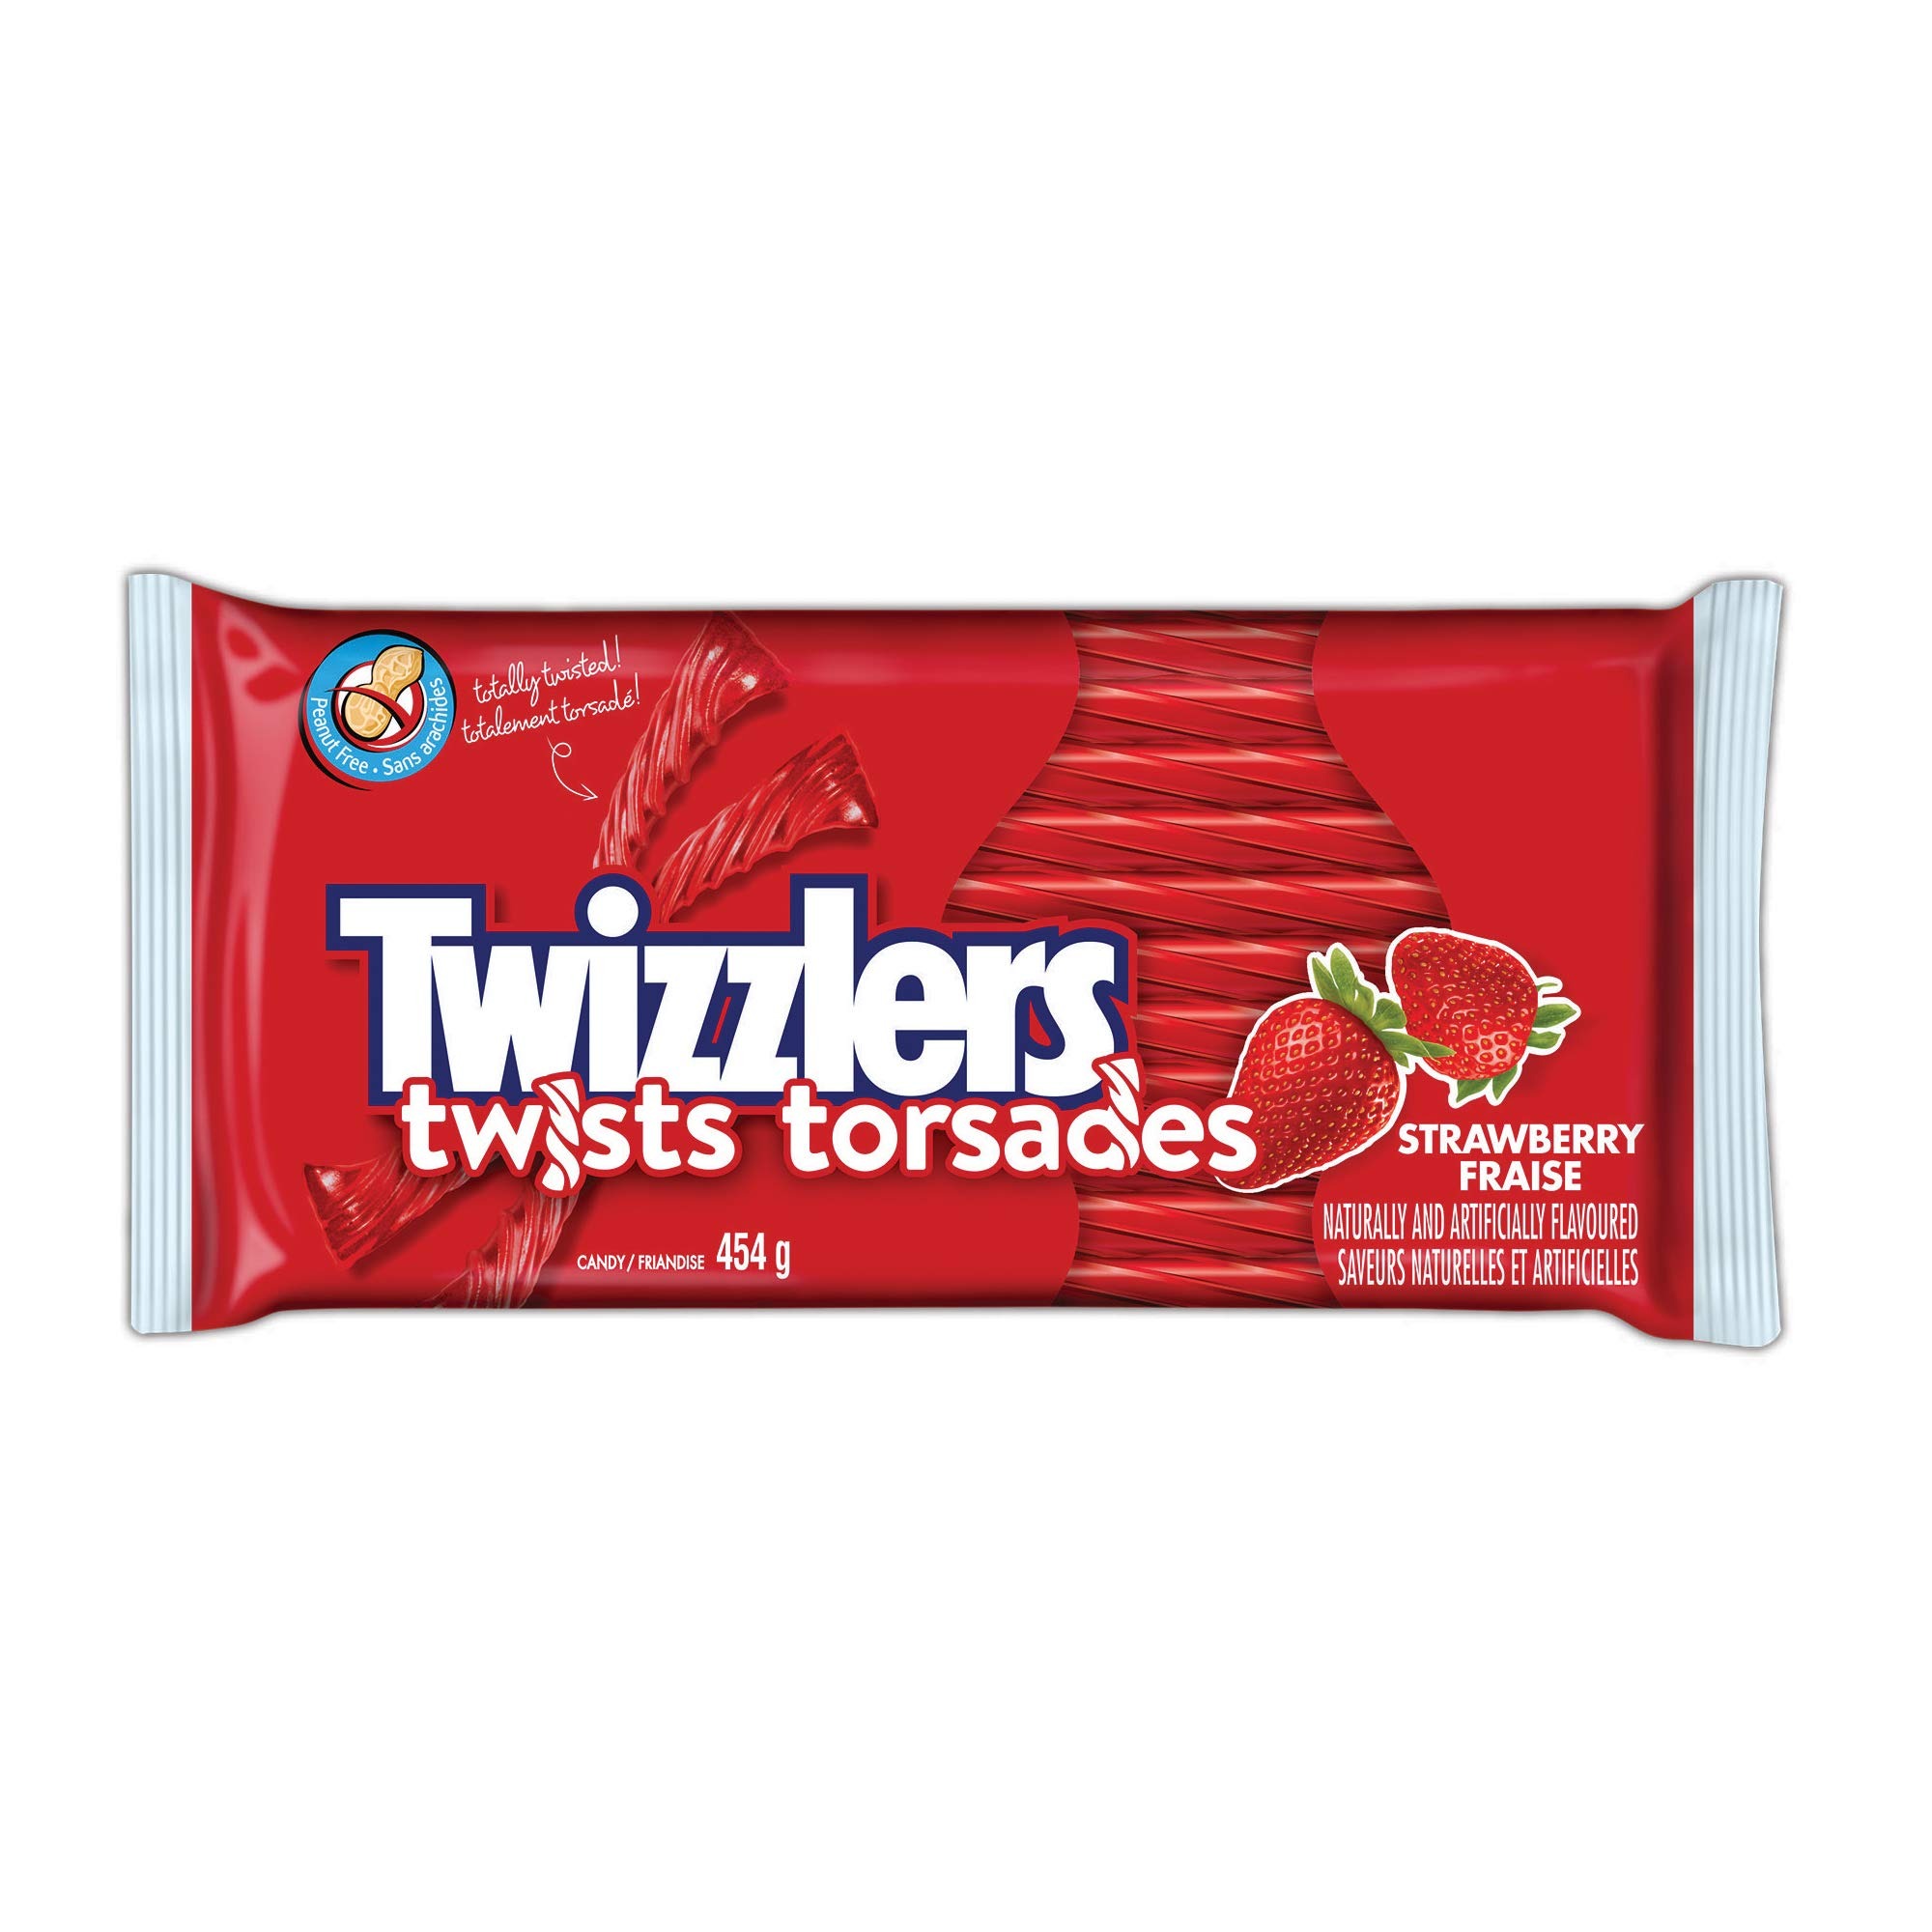
Item Name: Twizzlers Strawberry Flavored (454g / 16oz per pack)
Value: 16.0
Unit: Ounce

Price: 3.94